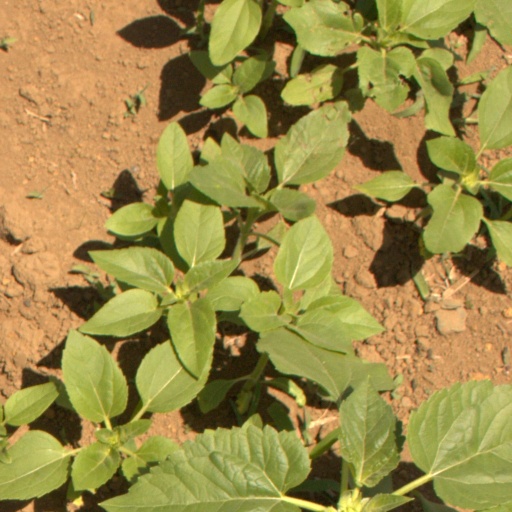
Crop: Jerusalem artichoke